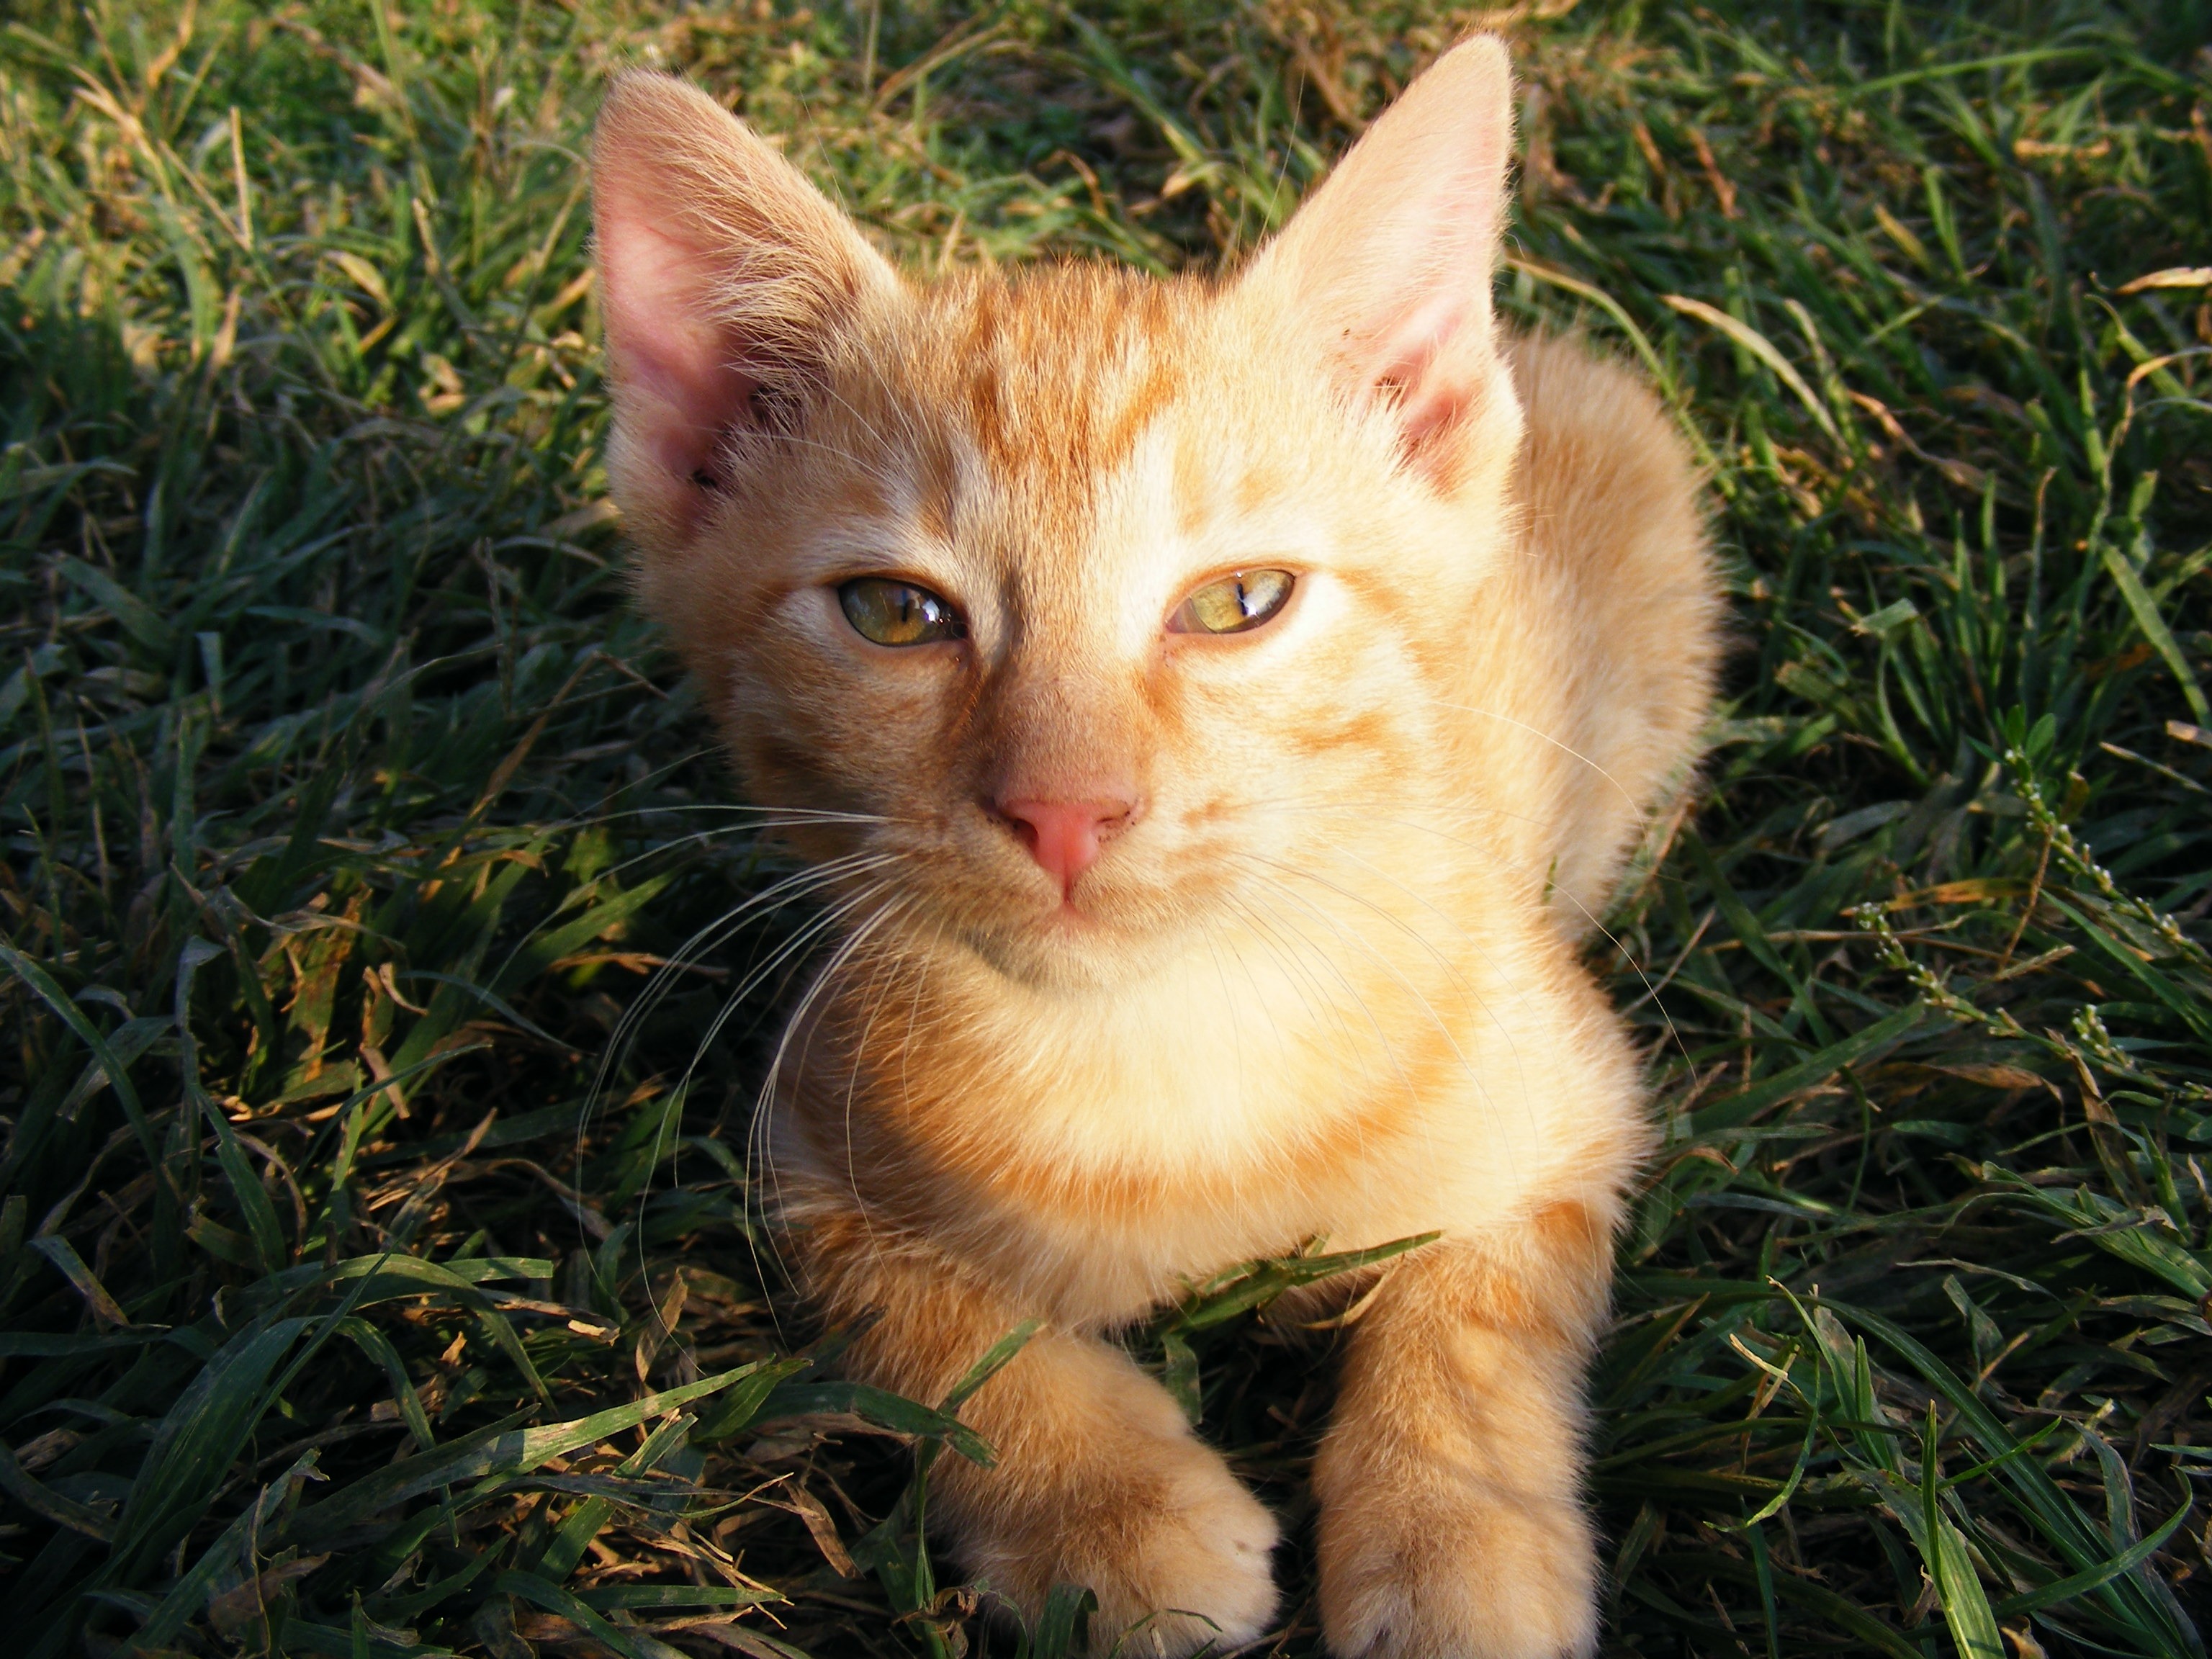
grass, animal, cute, looking, pet, fur, orange, young, kitten, cat, feline, mammal, fauna, whiskers, kitty, puss, vertebrate, soft, domestic, shorthair, curious, wild cat, small to medium sized cats, cat like mammal